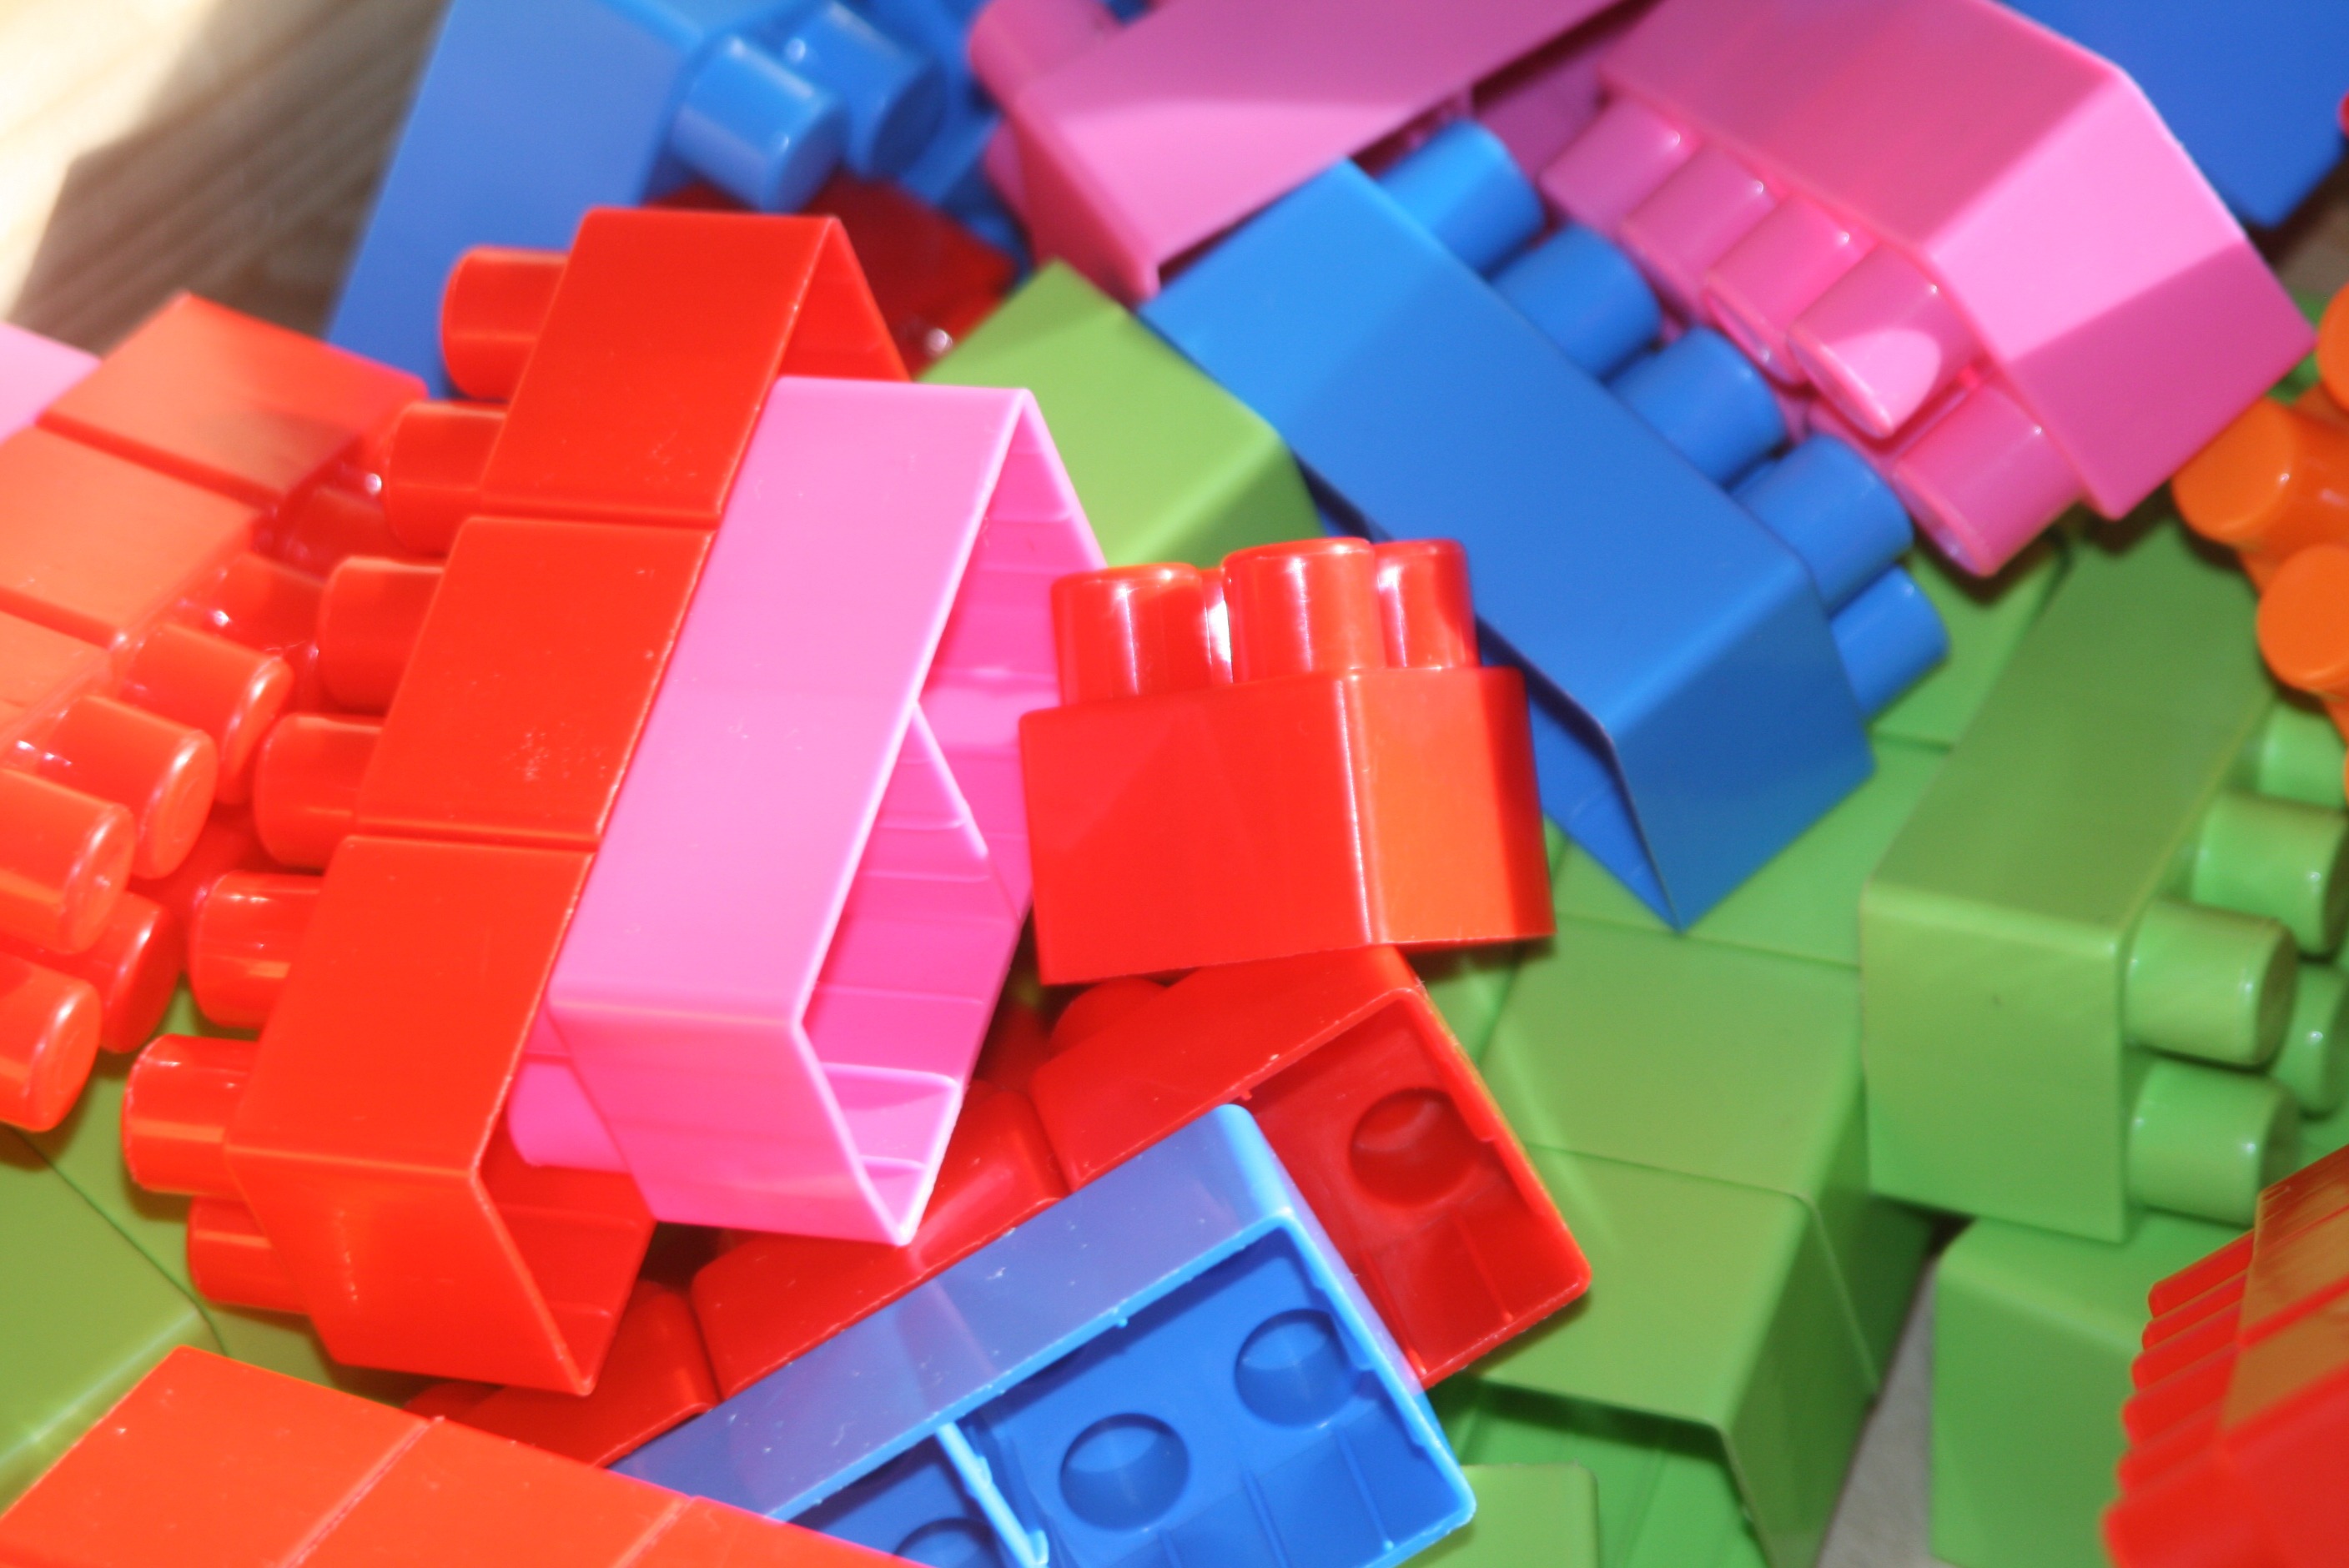
play, red, color, child, toy, children, toys, lego, build, duplo, building blocks, children's room, lego stones, toy block